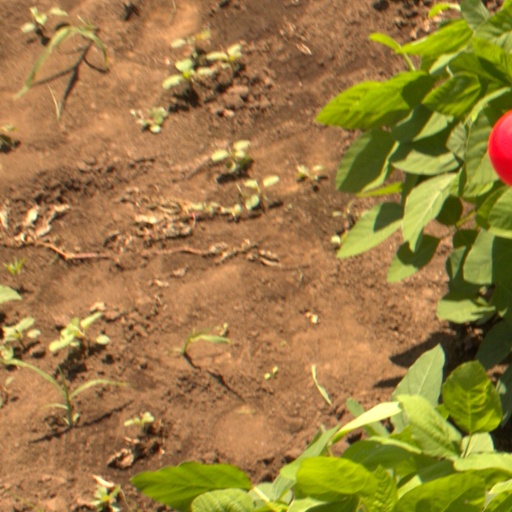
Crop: soybean